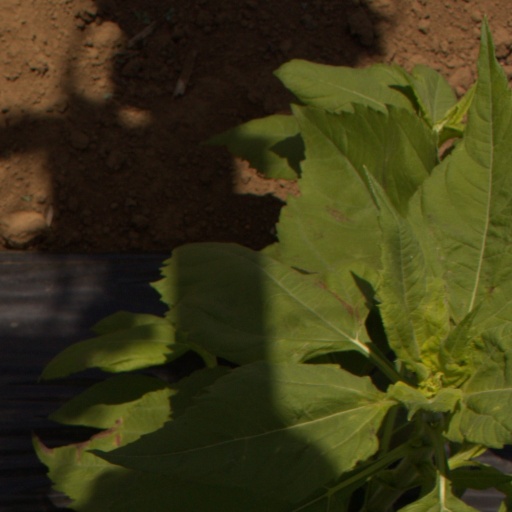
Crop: Jerusalem artichoke